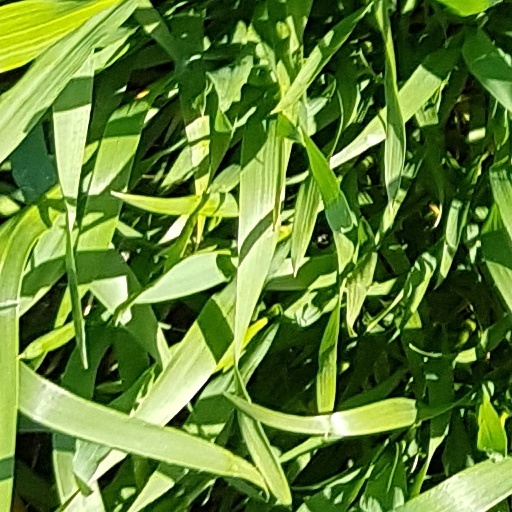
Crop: wheat